Starlog

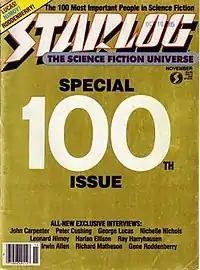
"Starlog" #100, Nov. 1985

One of the magazine's milestones was its 100th issue, published in November 1985. It featured the 100 most important people in science fiction as determined by the editors. This included exclusive interviews with John Carpenter, Peter Cushing, George Lucas, Harlan Ellison, Leonard Nimoy, and Gene Roddenberry.